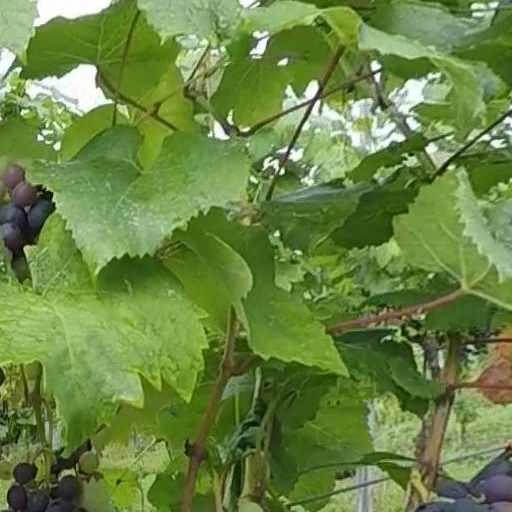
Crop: grape